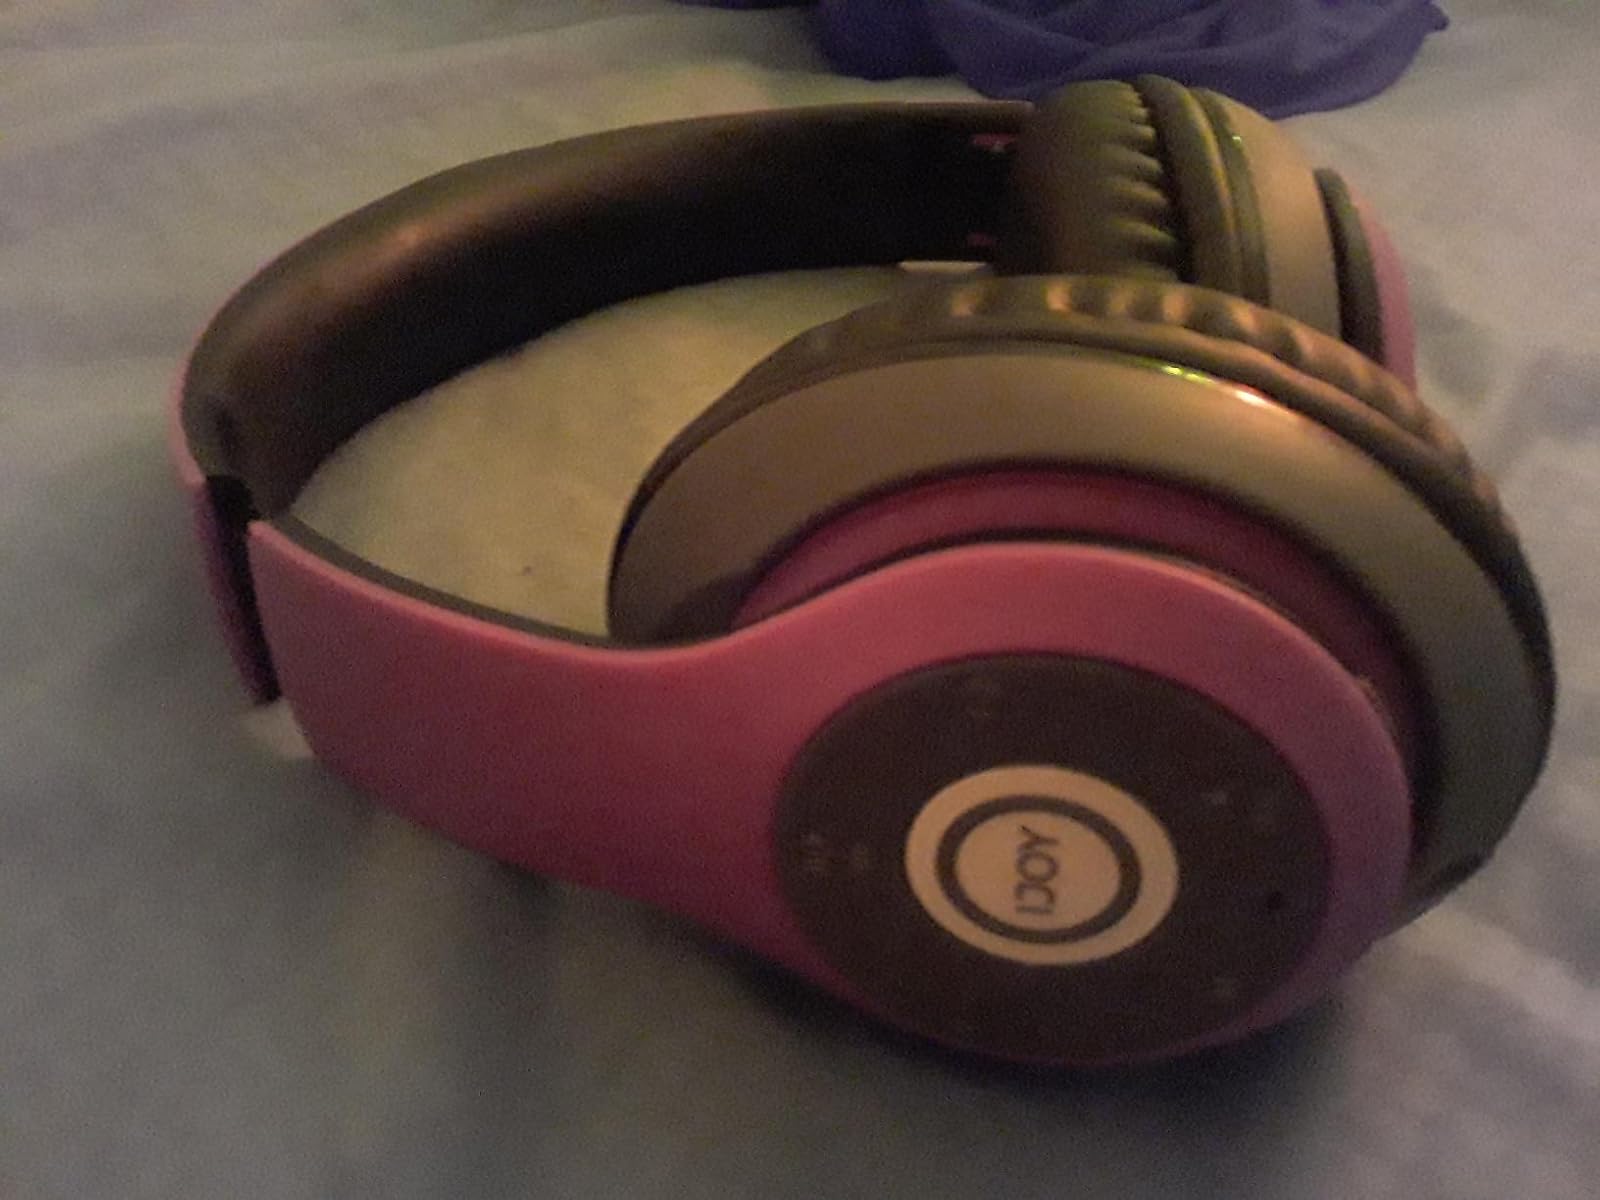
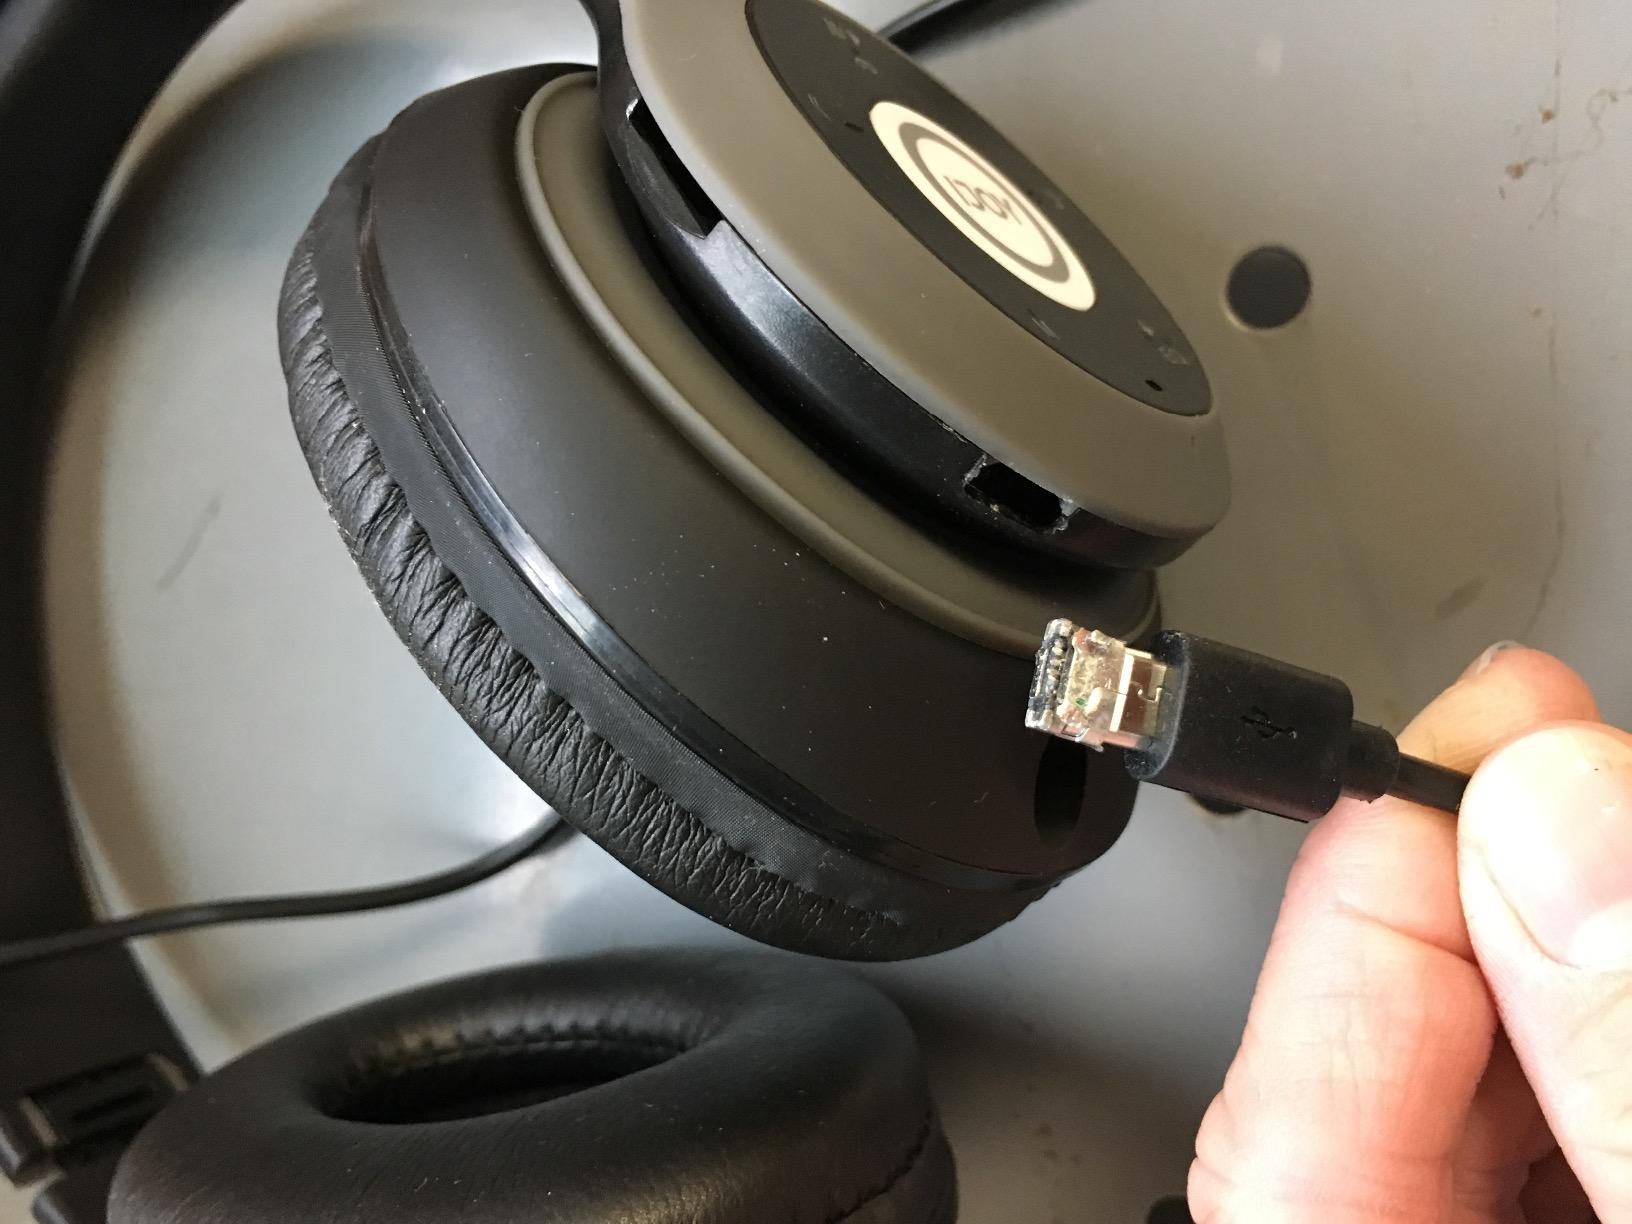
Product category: headphones
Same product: no